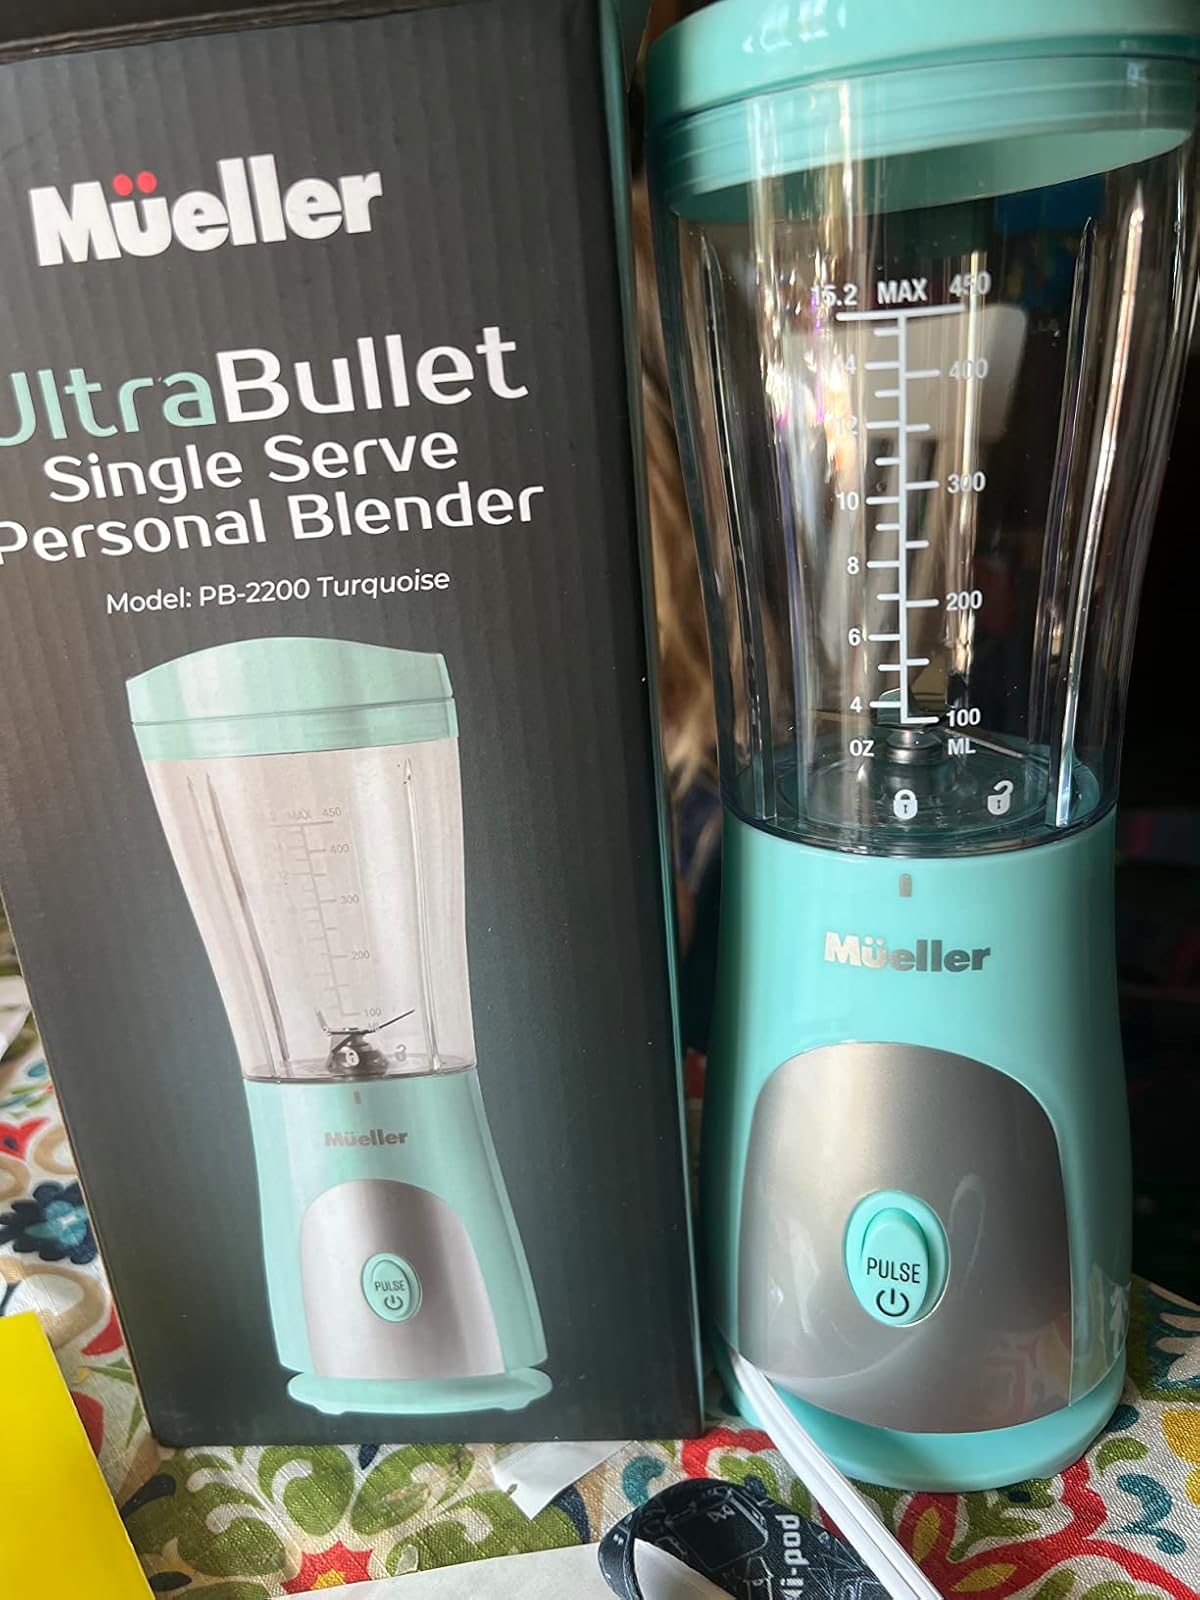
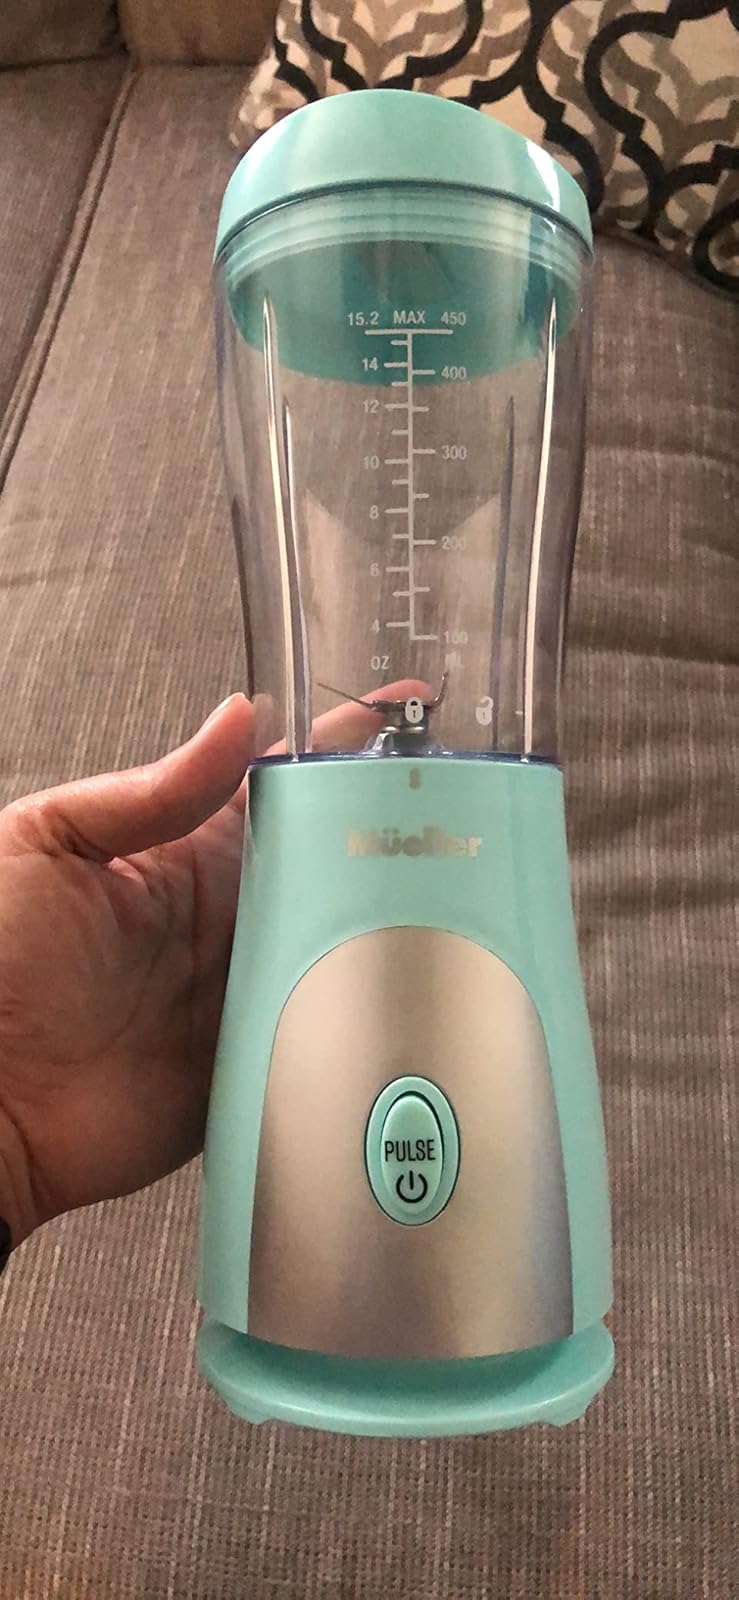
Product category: items_blender
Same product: yes